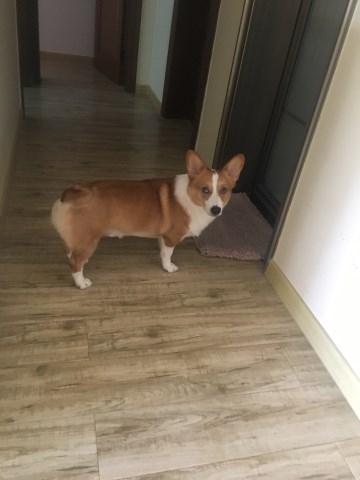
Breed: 2909-n000116-Cardigan